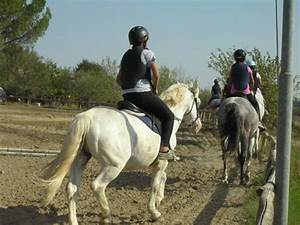
Label: cavallo